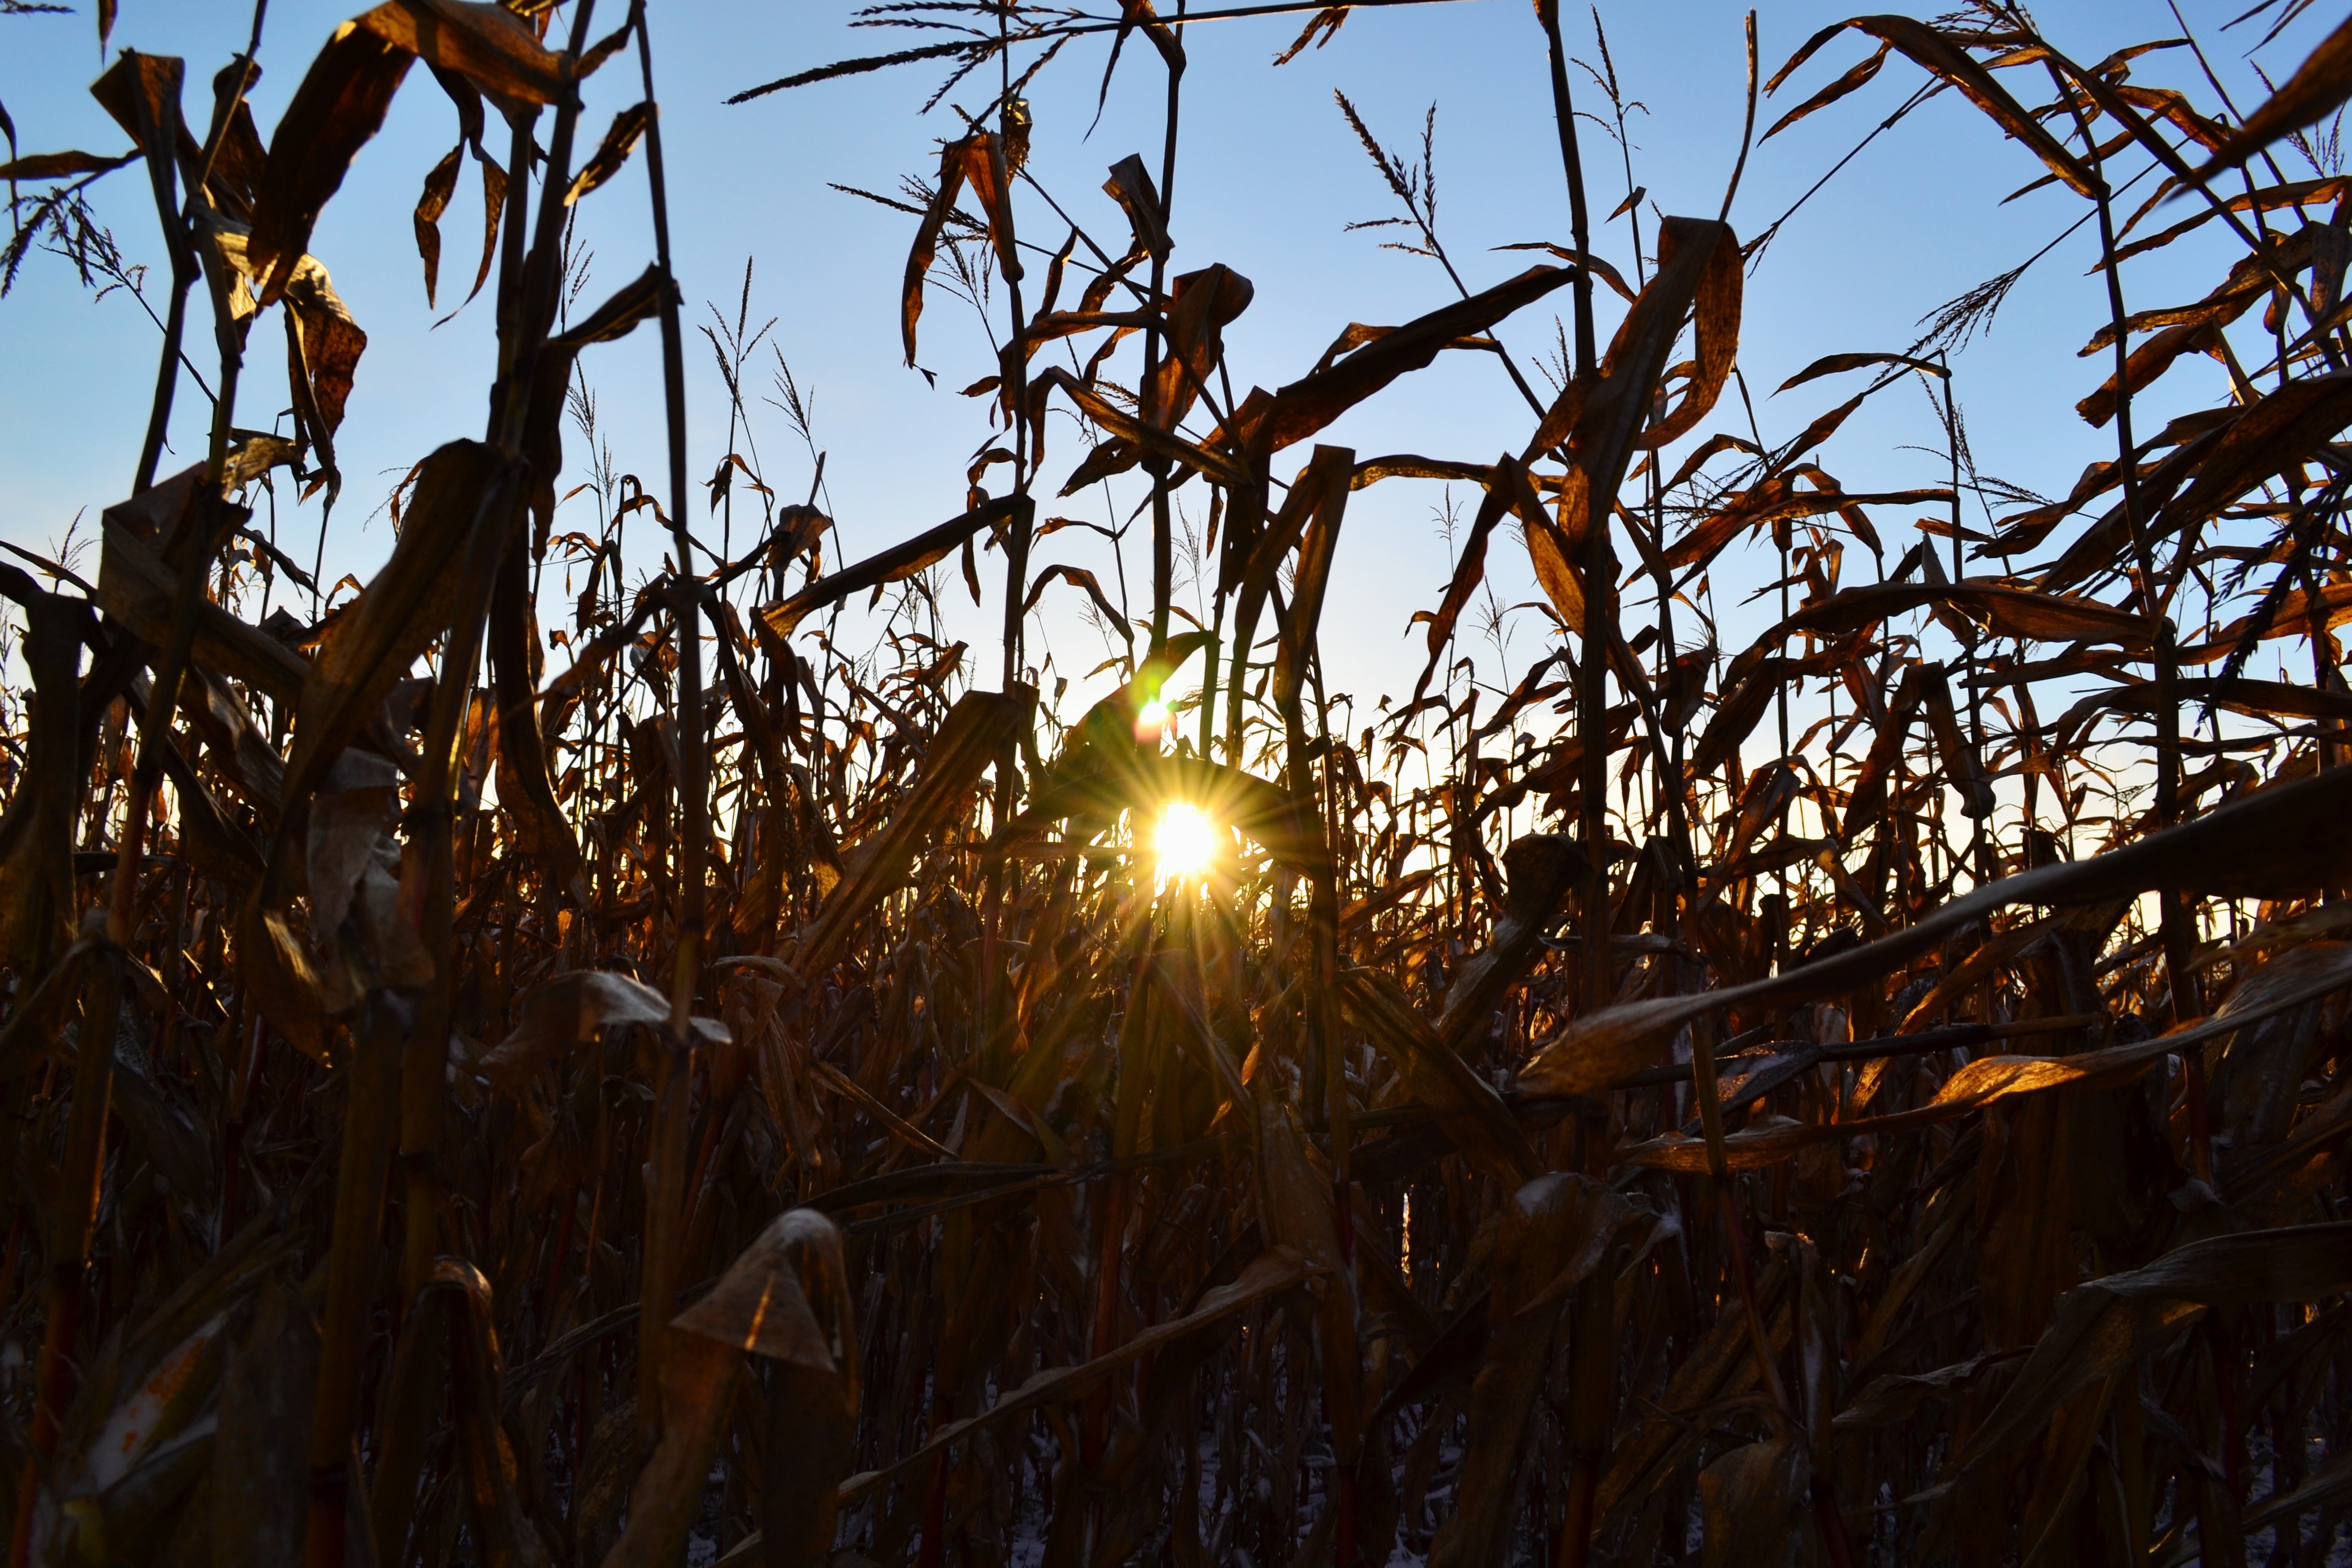
tree, nature, branch, light, plant, sun, sunrise, sunset, field, warm, sunlight, morning, leaf, flower, dark, evening, crop, autumn, corn, shadow, yellow, agriculture, season, rays, hell, sunbeam, back light, grass family, woody plant